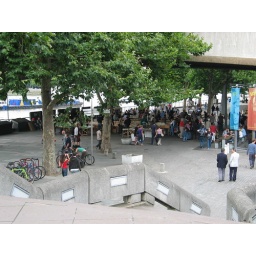
The second-hand book market under Waterloo Bridge on the South Bank